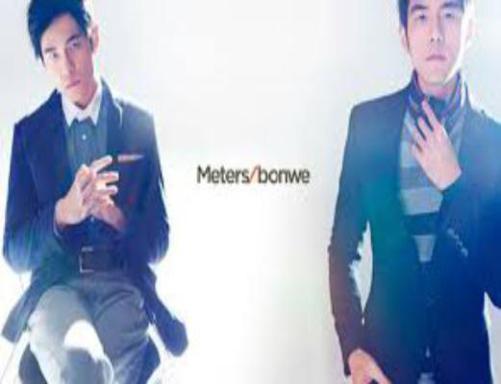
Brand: meters bonwe
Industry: Clothes